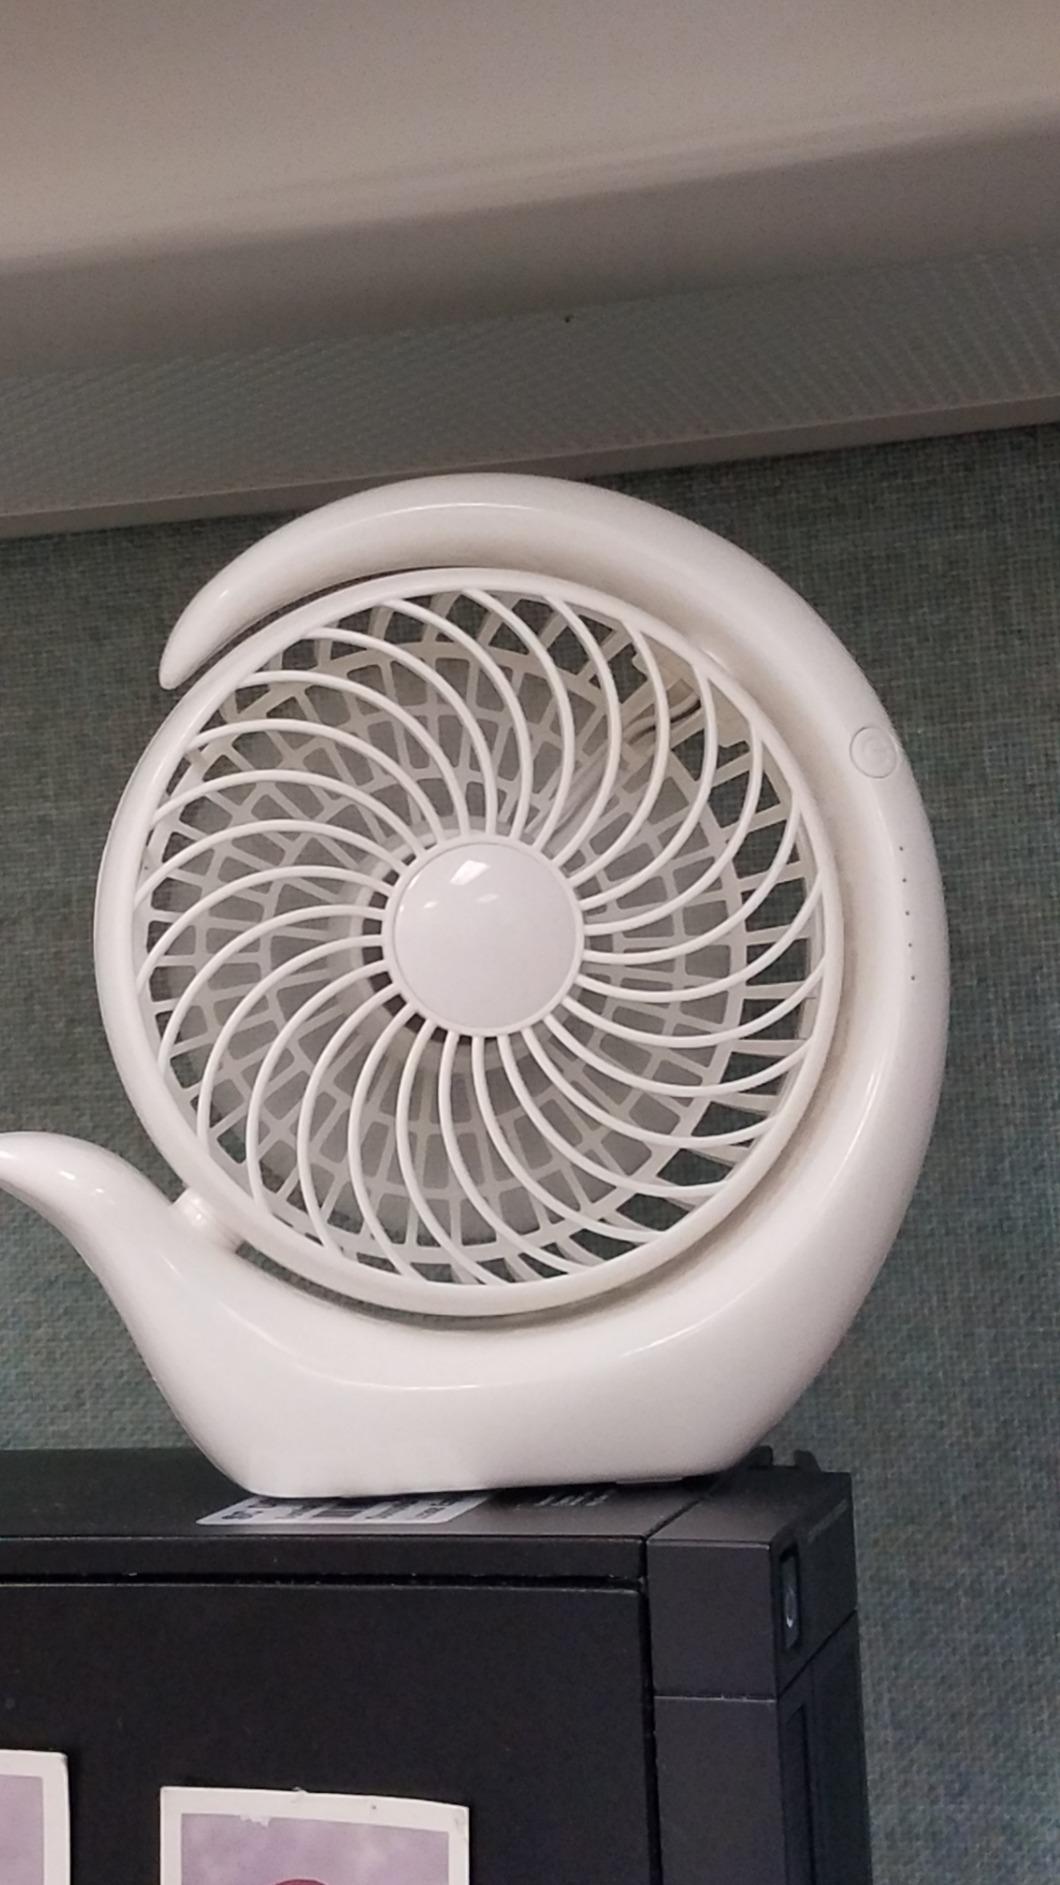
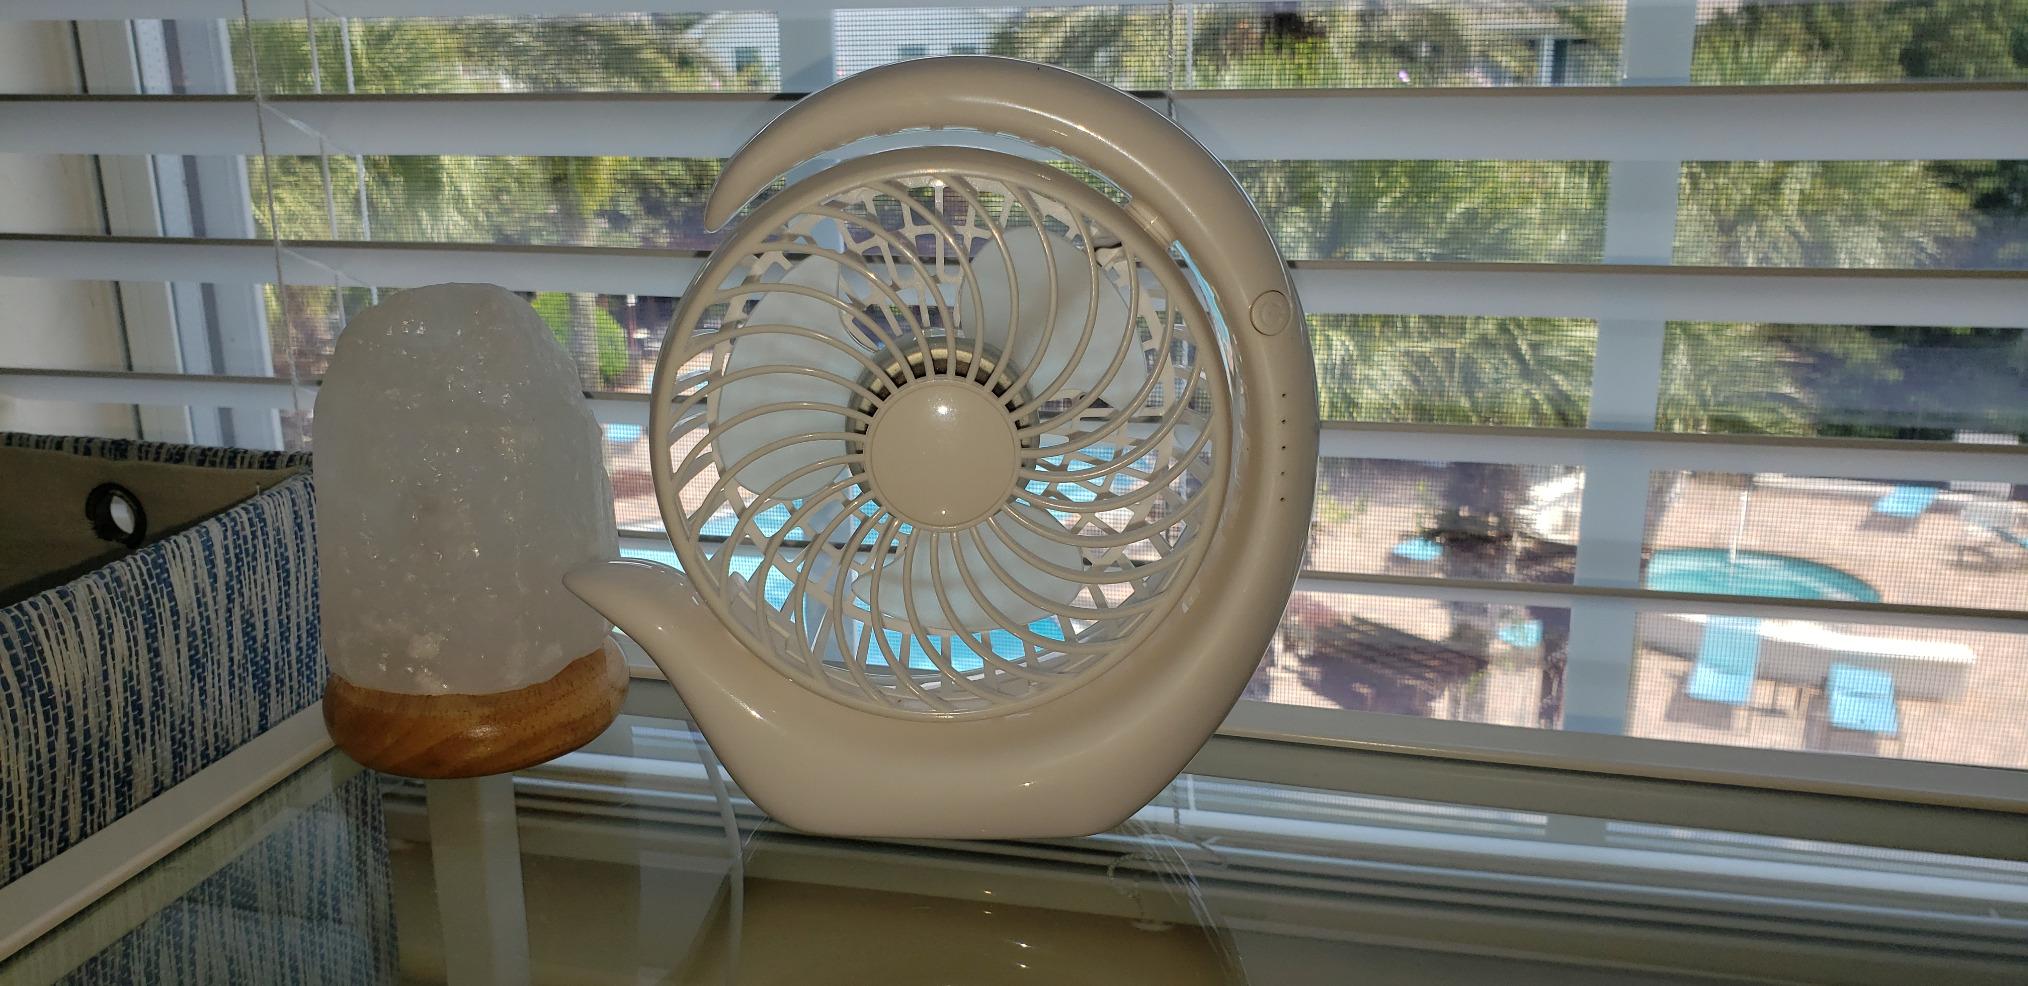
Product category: fan
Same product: yes